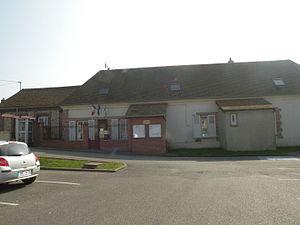
Éragny-sur-Epte
Éragny-sur-Epte est une commune française située dans le département de l'Oise, en région Hauts-de-France.